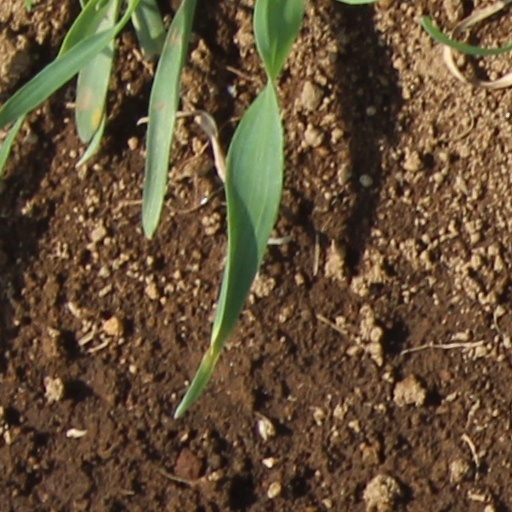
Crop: wheat